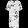
Label: Dress